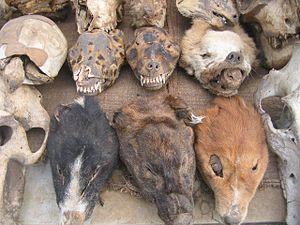
Le marché aux fétiches se trouve à Lomé, la capitale du Togo, dans le quartier d’Akodésséwa. Le marché est célèbre dans toute la sous-région pour la grande diversité de ses produits, permettant à de nombreuses personnes de trouver ce que leur ont prescrit les sorciers.